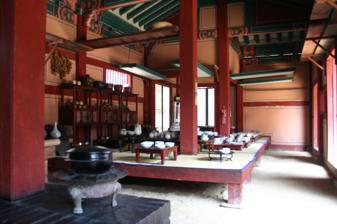
Building: Dae Jang Geum Theme Park
Country: South Korea
Year built: 2004
Not to be confused with Yongin Daejanggeum Park . Dae Jang Geum Theme Park ( 대장금 테마파크 ) A film set of the royal kitchen Location MBC Yangjoo Culture Valley , Mansong-dong, Yangju , Gyeonggi , South Korea Coordinates 37°47′31.1″N 127°06′04.7″E / 37.791972°N 127.101306°E / 37.791972; 127.101306 Status Defunct Opened December 2004 ( 2004-12 ) Closed January 1, 2014 ( 2014-01-01 ) Owner Munhwa Broadcasting Corporation Theme Joseon Dae Jang Geum Area 2,000 square metres (0.20 ha) Website Dae Jang Geum Theme Park Dae Jang Geum Theme Park ( Korean : 대장금 테마파크 ) is a restored and renovated outdoor set owned by Munhwa Broadcasting Corporation where most of the Korean drama Dae Jang Geum was filmed. History The area of outdoor set is about 2,000 square meters within the MBC Yangjoo Culture Valley which is located in Mansong-dong, Yangju City, Gyeonggi Province. It was once used as a filming location of earlier historical themed dramas such as Hur Jun and Sangdo, Merchants of Joseon , other variety shows were produced there as well, prior to its opening to the public. Opening Opened to the public in December 2004, the Dae Jang Geum Theme Park is South Korea 's first drama theme park. It was made for spreading Korean Wave and introducing not only Korean culture but Korean court culture. There are 23 facilities such as Dae Jeon, Dae Bi Jeon, Soo Ra Gan (So Joo Bang), Toi Sun Gan, Oak Sa, Guest house, Sa Ong Won, Brewery and so on. There are also some instruments that was used when the Dae Jang Geum was filmed. Events and experience programs are progressing at this place so that visitors can see and experience various things. Closure Due to some damages to its temporal building structures and for visitors' safety reasons, the theme park was closed to the public on January 1, 2014, while it continues on as a filming location for producing future historical themed dramas and variety shows. References